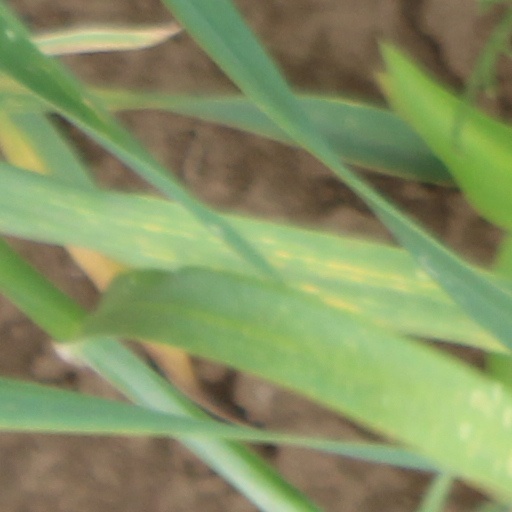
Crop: wheat